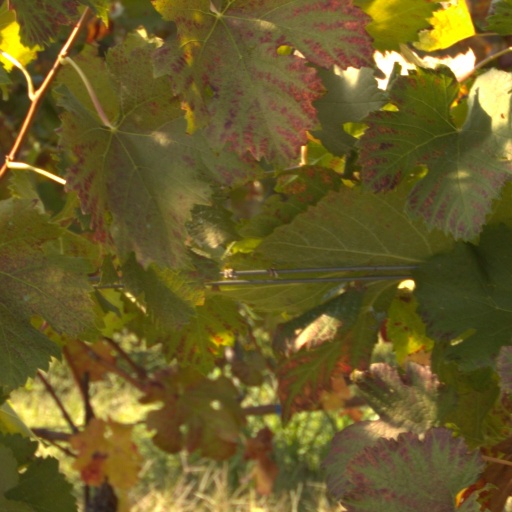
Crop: grape